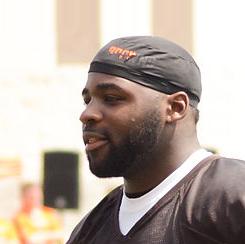
Age: 22